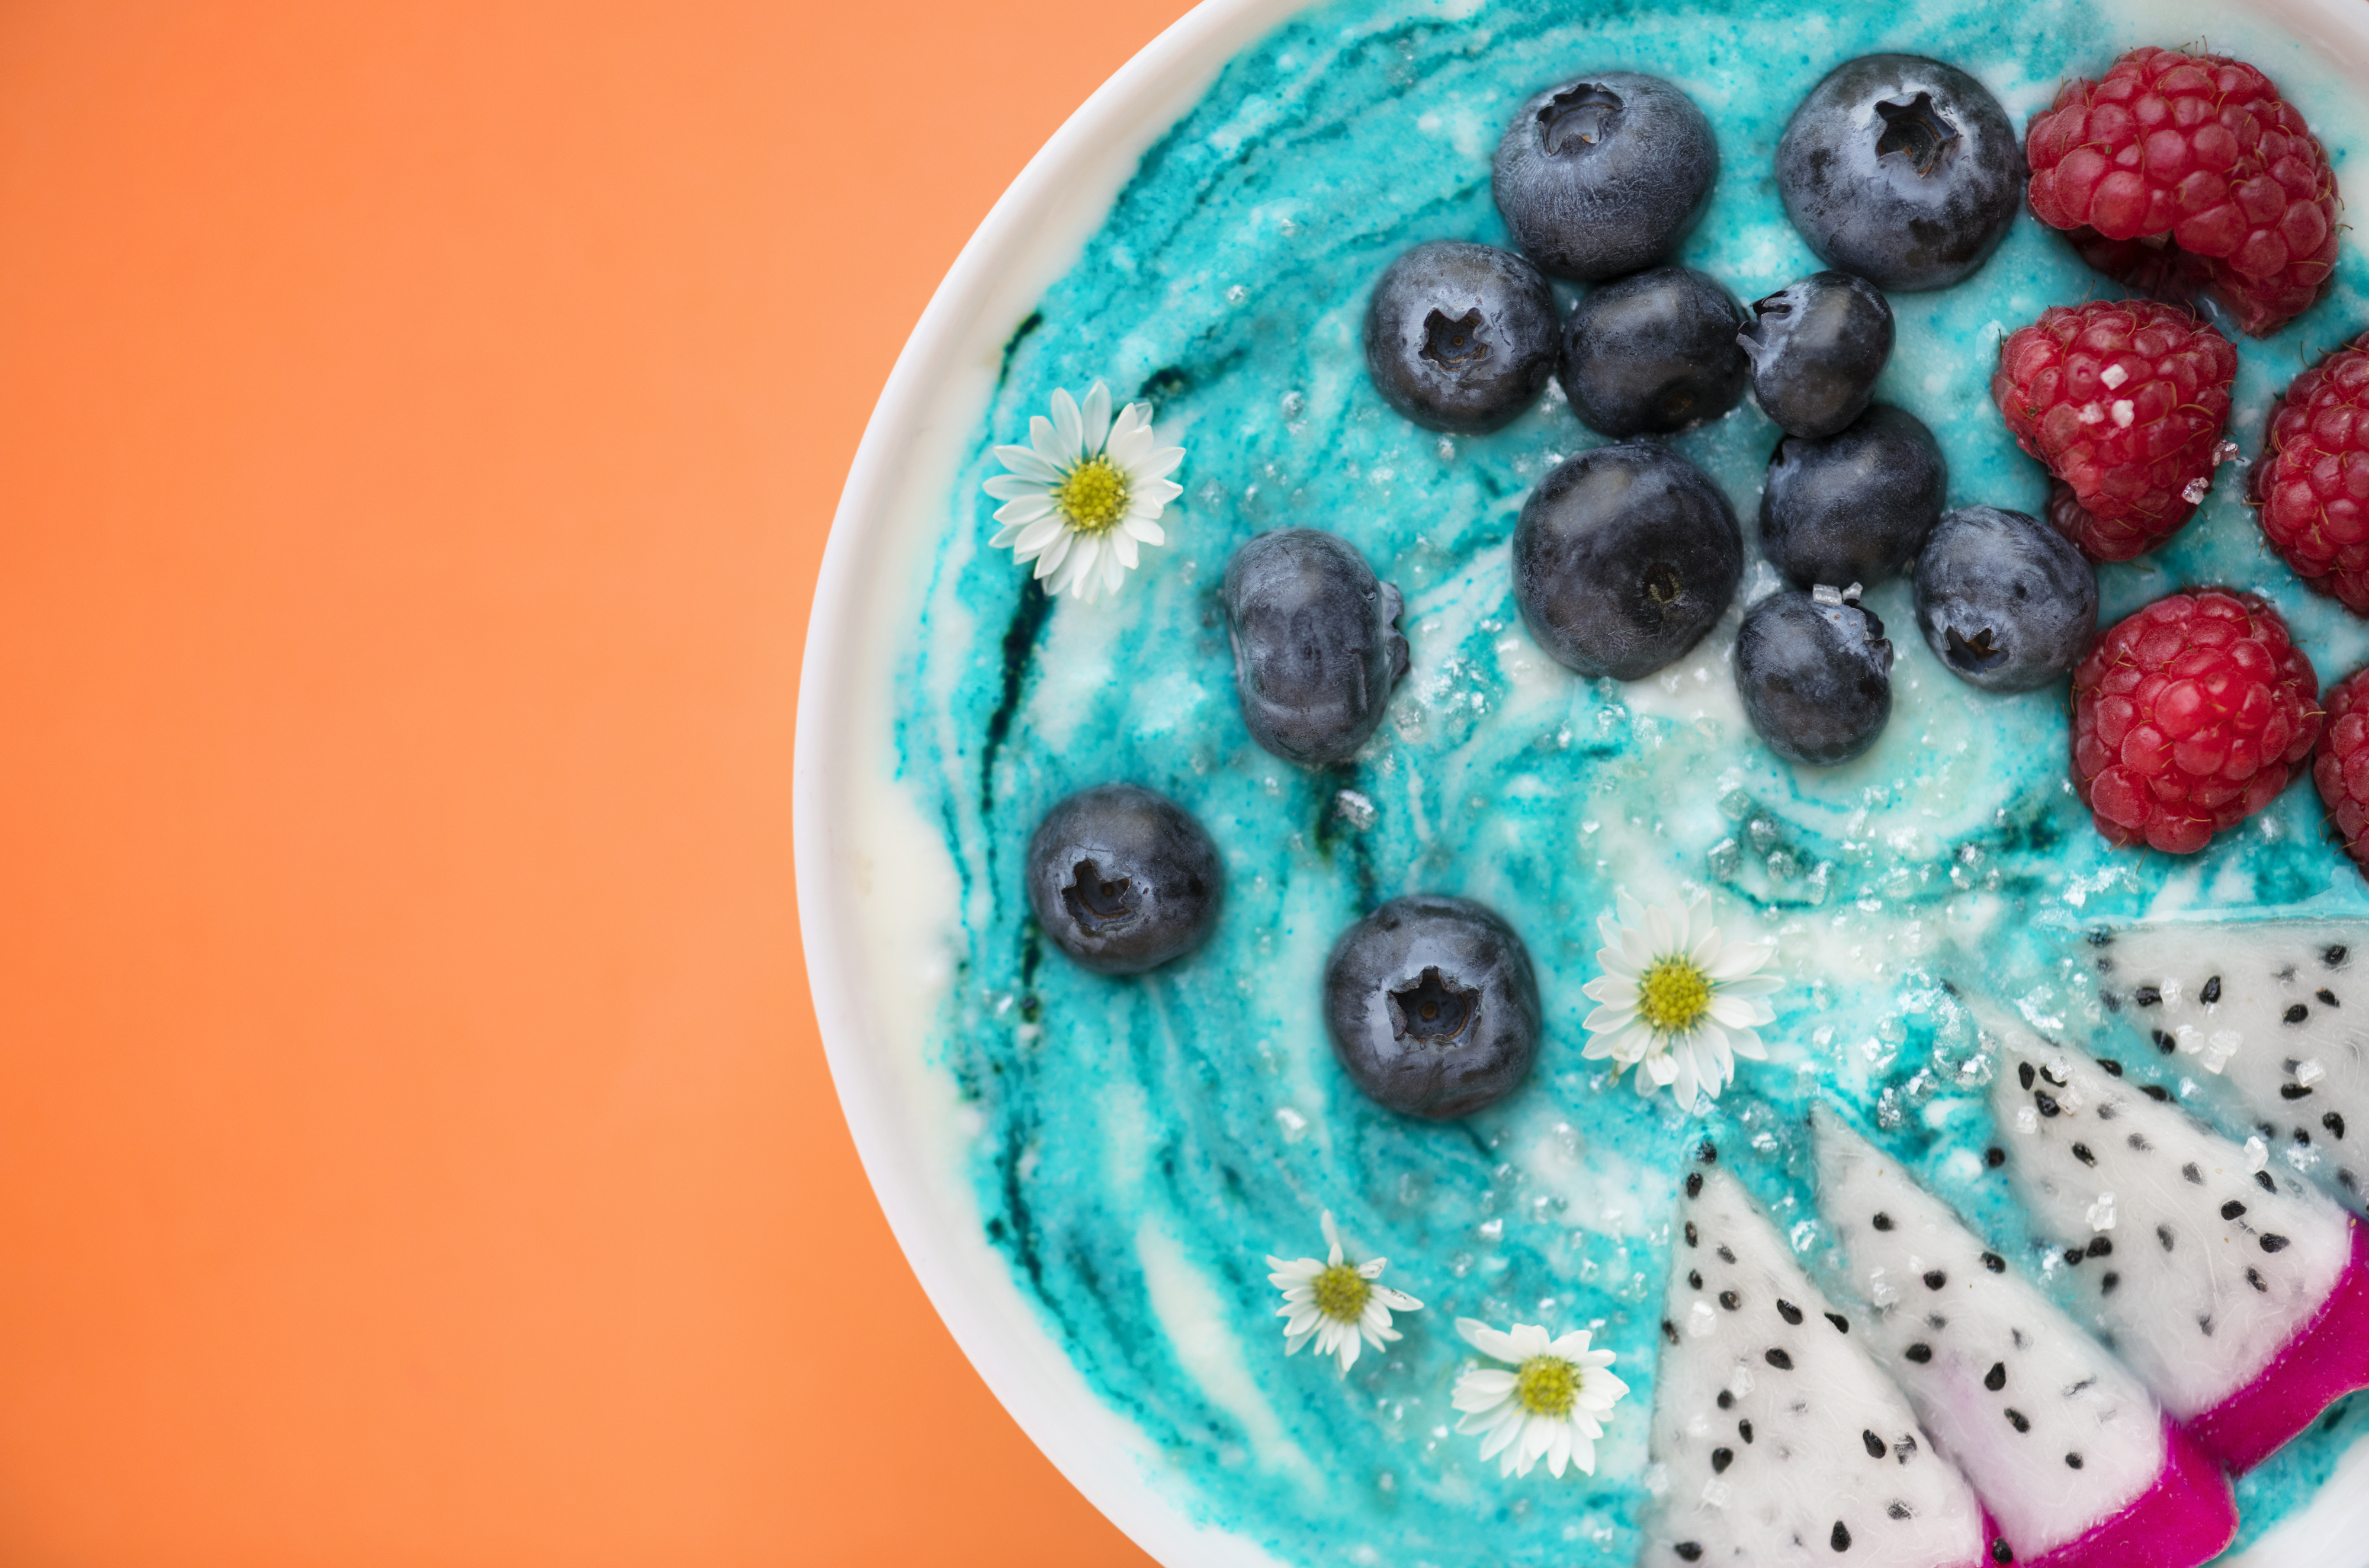
aerial, antioxidant, background, berries, berry fruit, blackberry, blue, blueberry, bowl, breakfast, brunch, closeup, colorful, dairy, delicious, dessert, diet, dragon fruit, dragonfruit, energy, flat lay, flatlay, food, fresh, freshness, fruit, fruit bowl, fruits, healthy, ingredient, juicy, meal, mixed, morning, natural, nature, nutrition, organic, raspberry, raw, refreshment, ripe, strawberry, sweet, taste, tropical, variety, vitamin, wallpaper, yogurt, yummy, torte, berry, sweetness, frutti di bosco, frozen dessert, superfood, whipped cream, toppings, cream